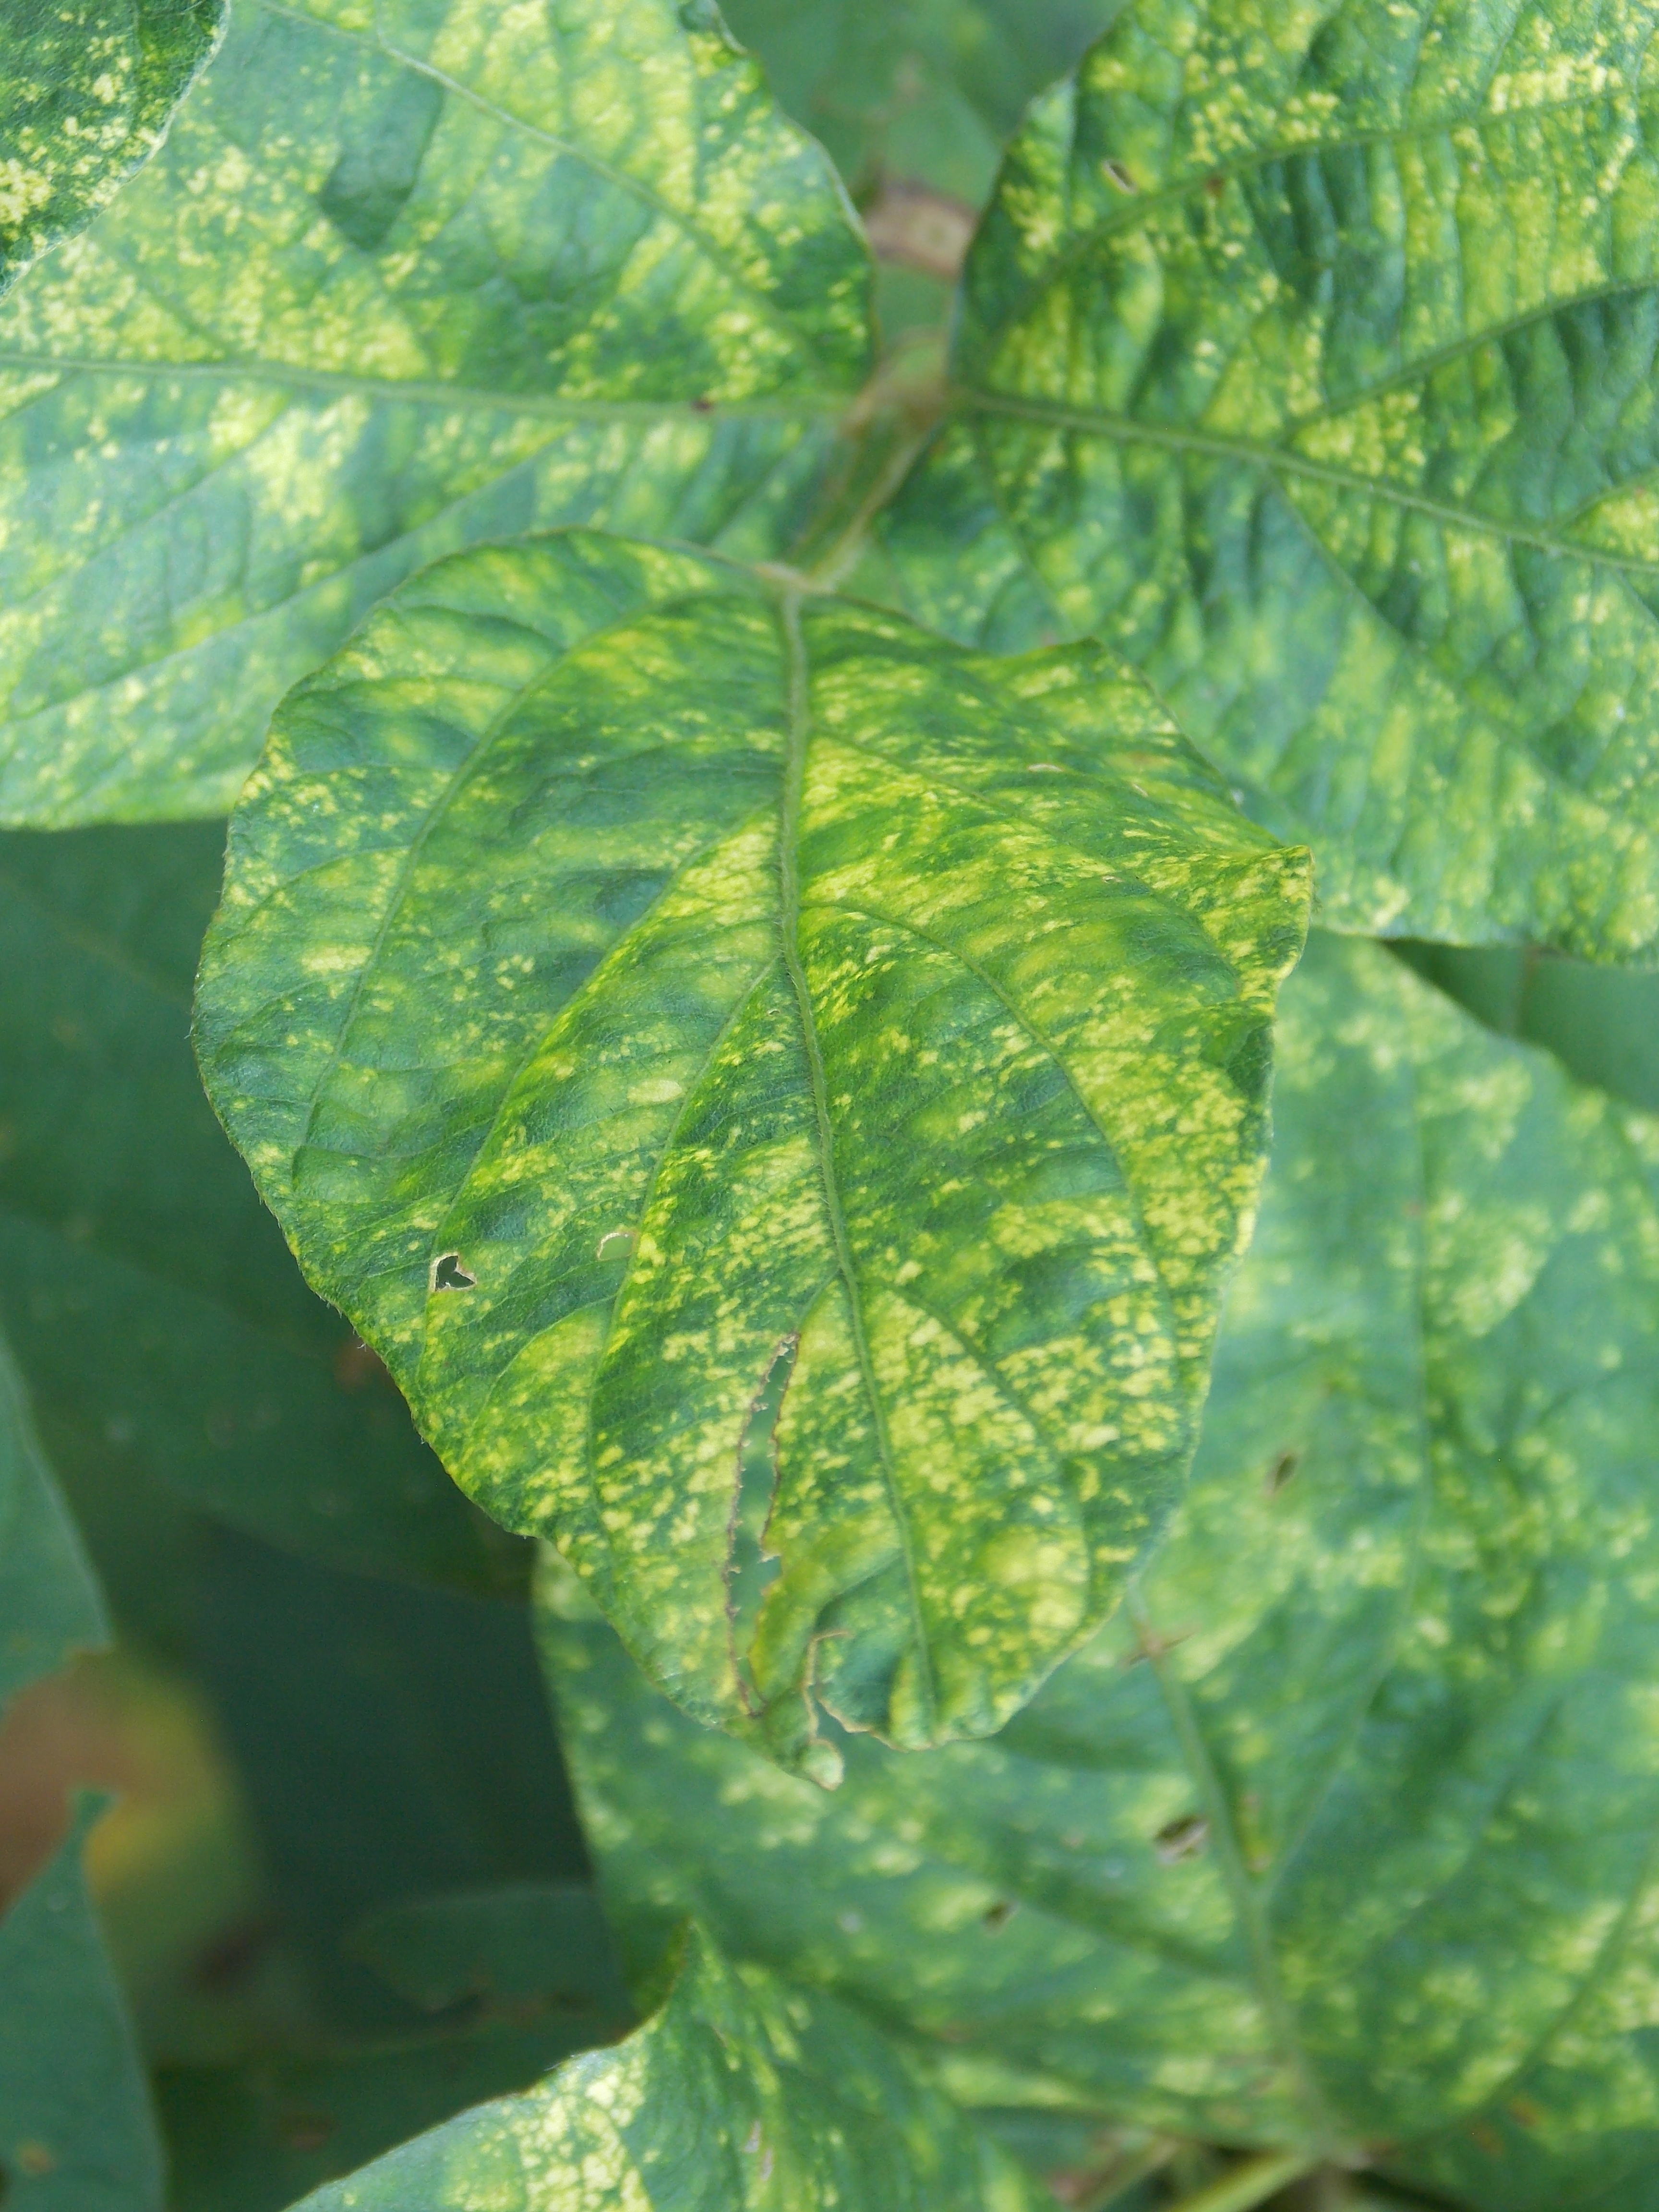
Label: Disease